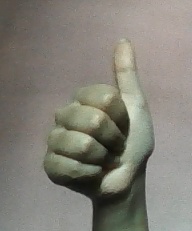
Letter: aleff